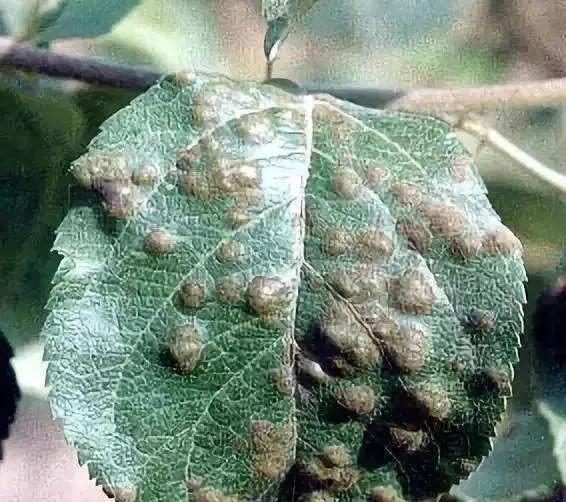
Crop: apple
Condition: scab